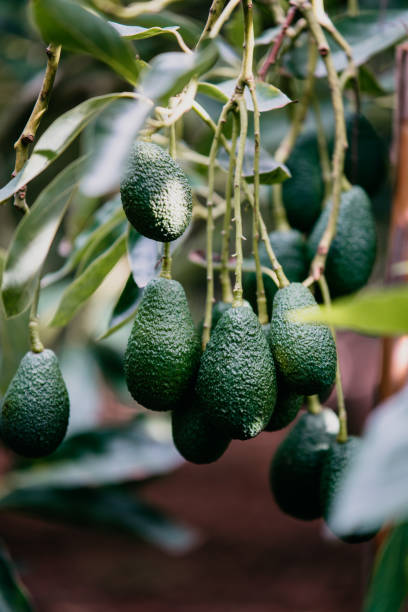
Label: Avocado